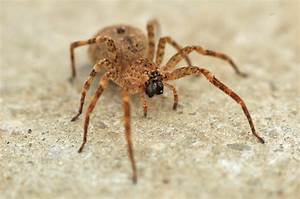
Label: spider